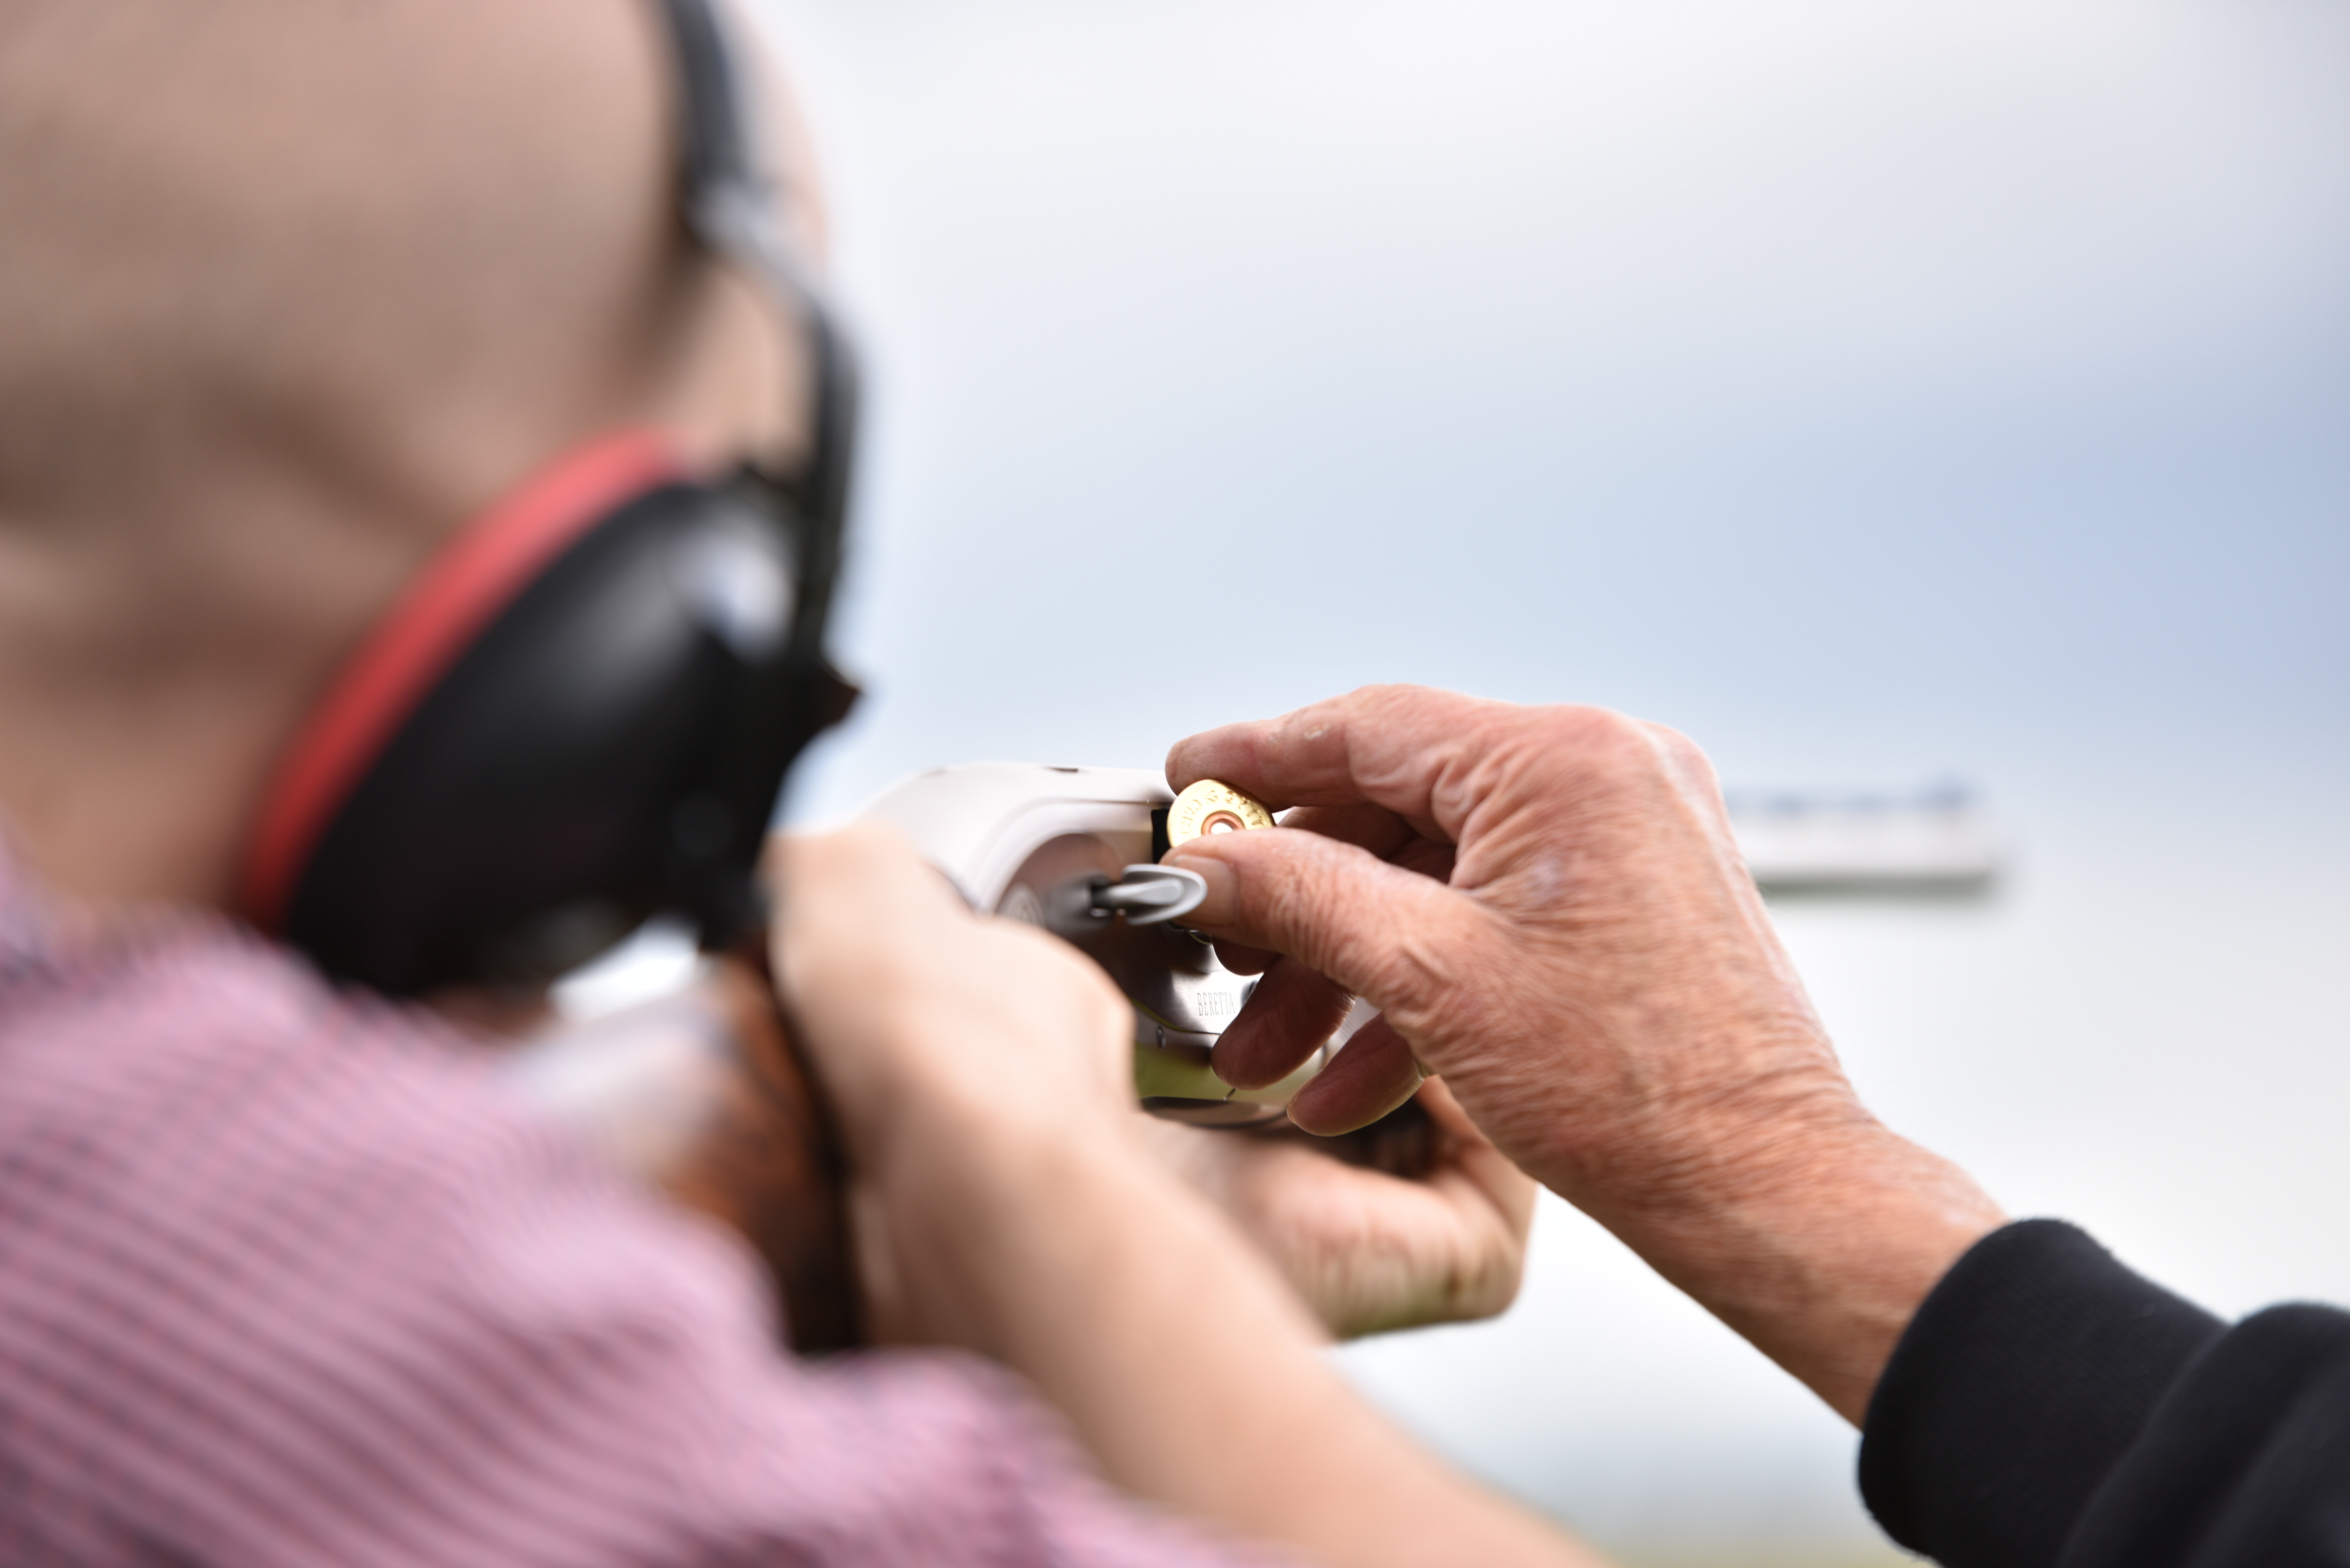
writing, hand, photography, finger, gadget, ear, thoughtful, arm, close up, shooting, glasses, rifle, loading, aide, wrinkles, sense